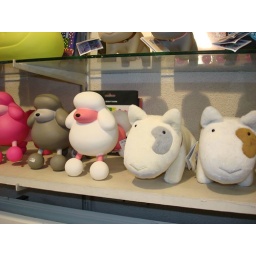
We found these dog money boxes in some ramdon shop in Amsterdam.